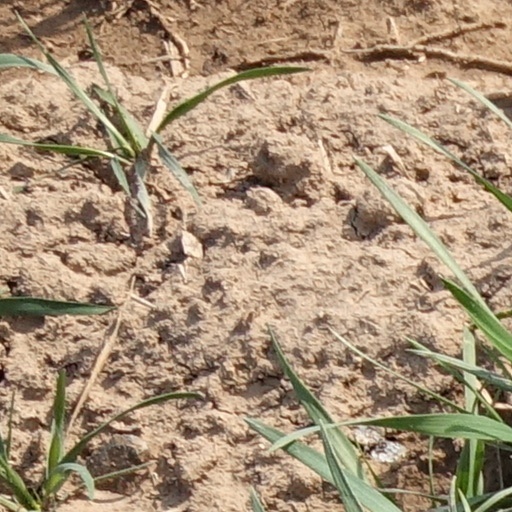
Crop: wheat